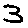
Label: 3